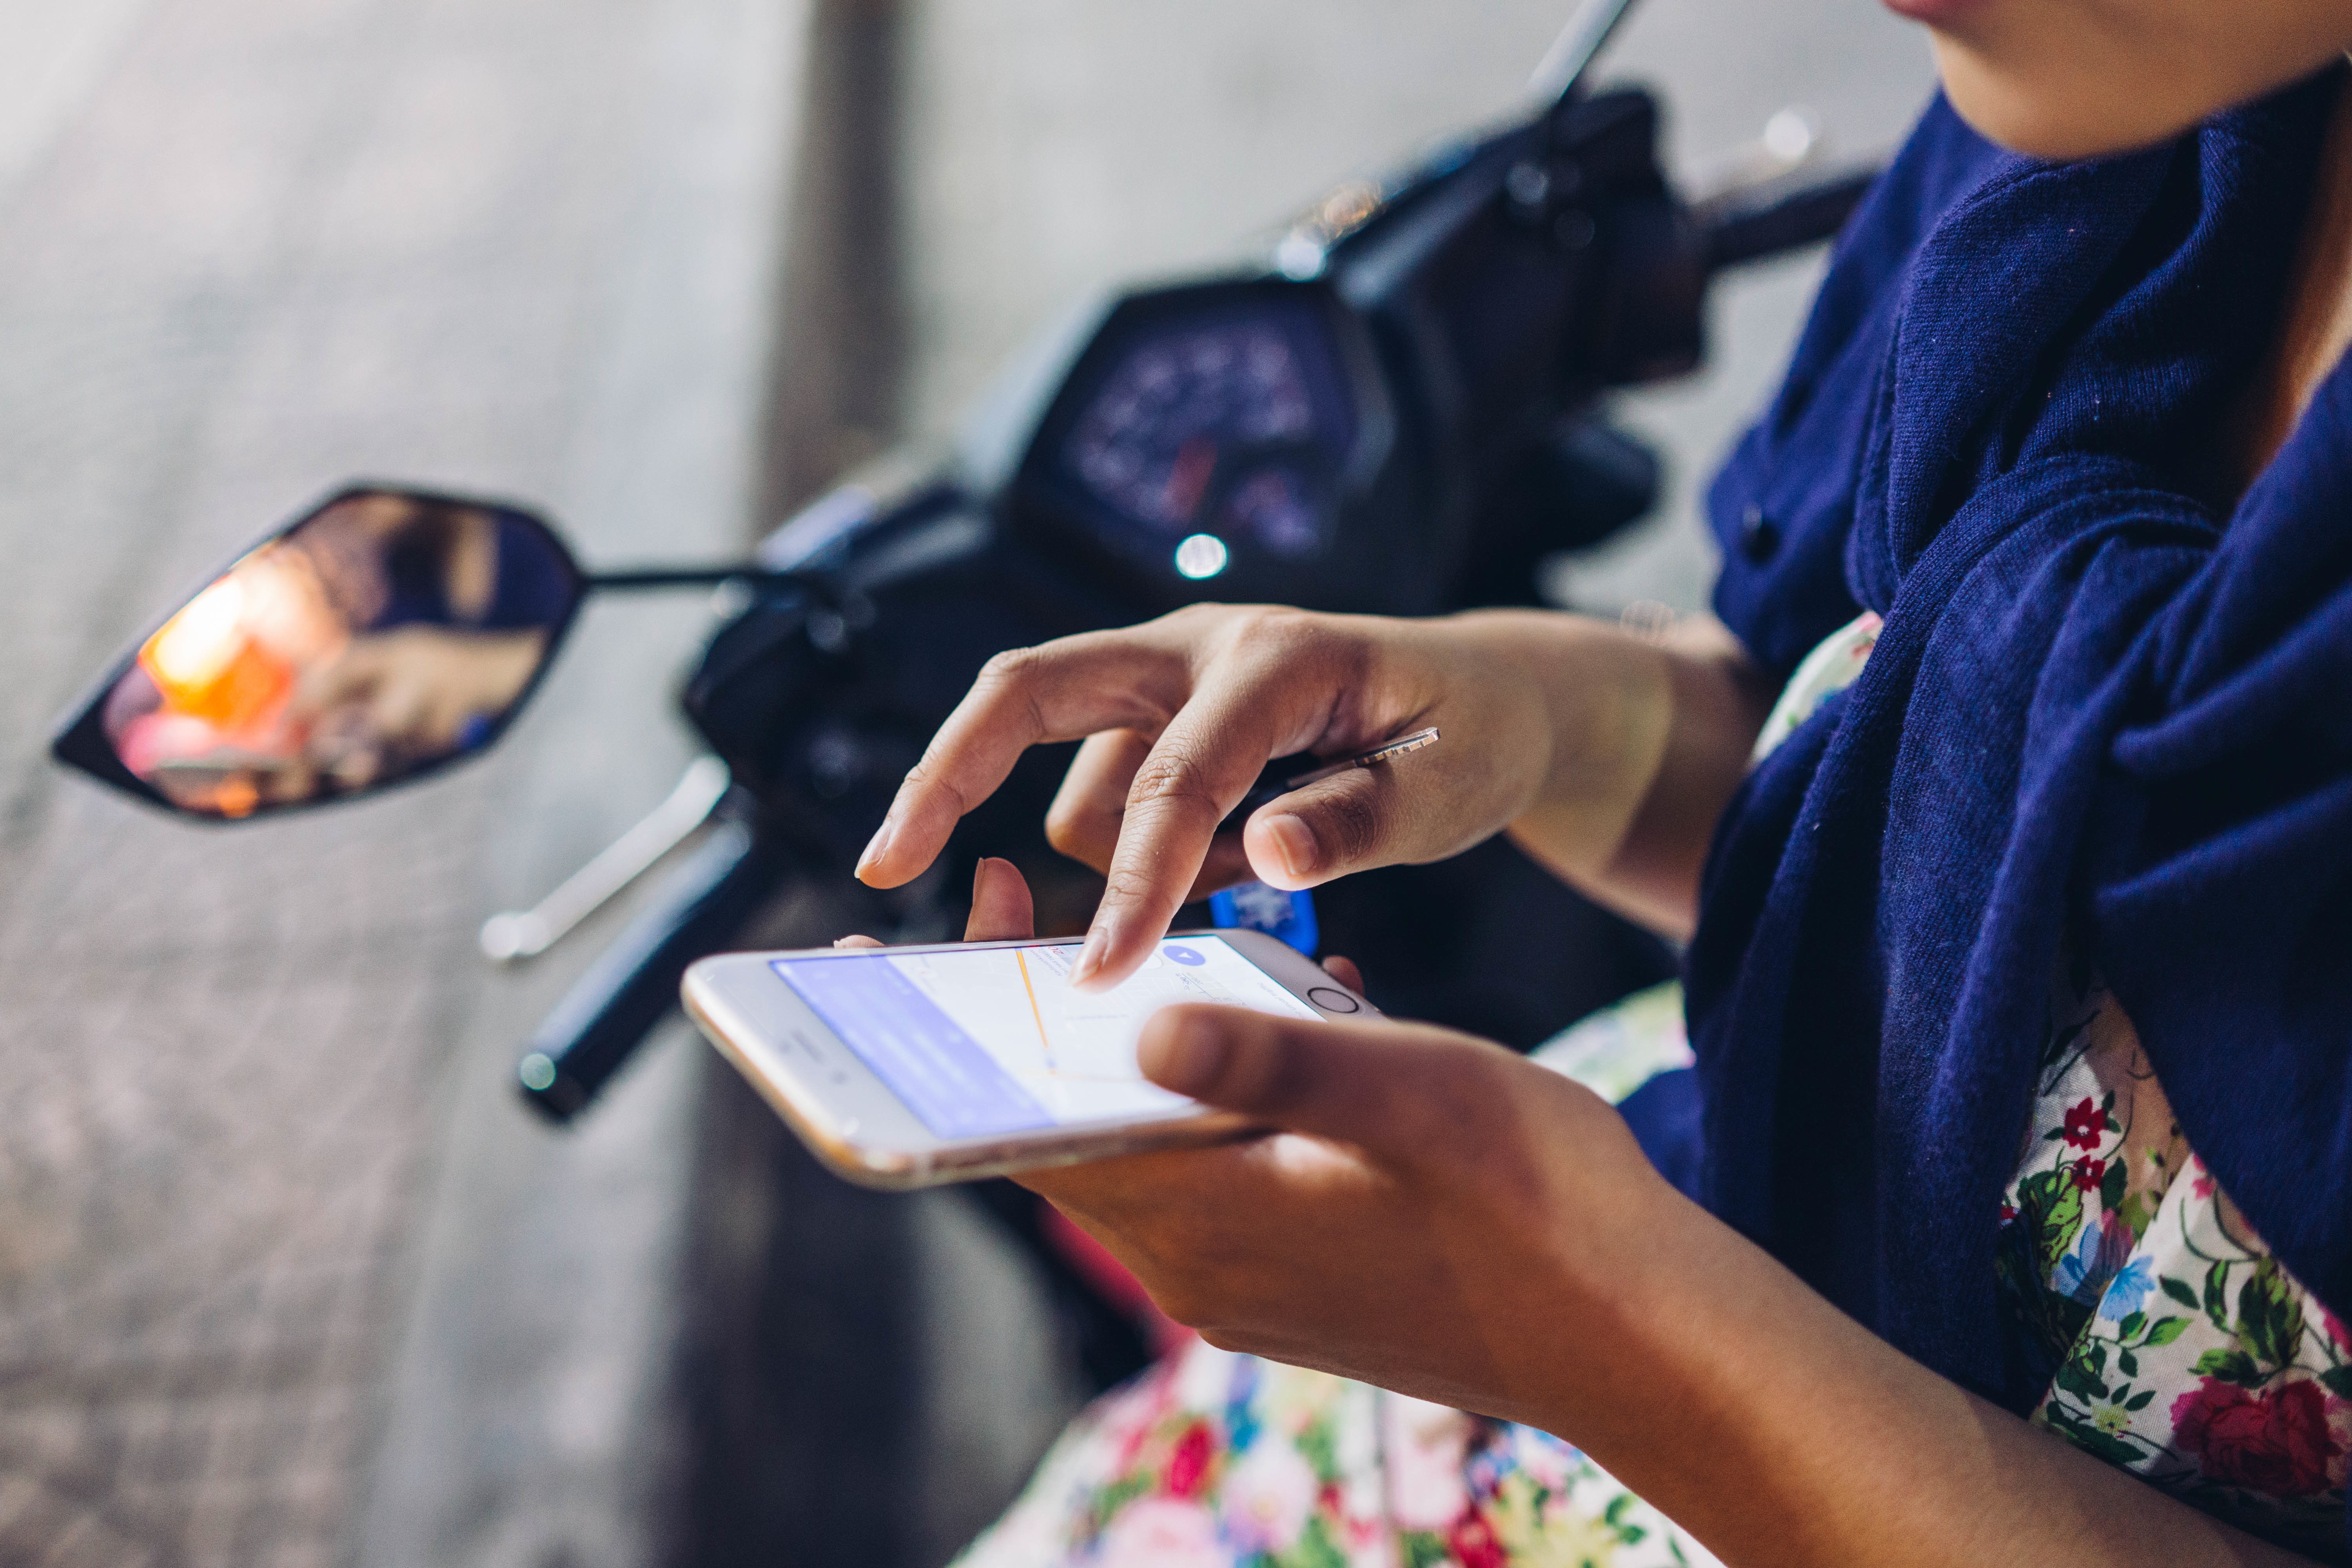
hand, spring, color, blue